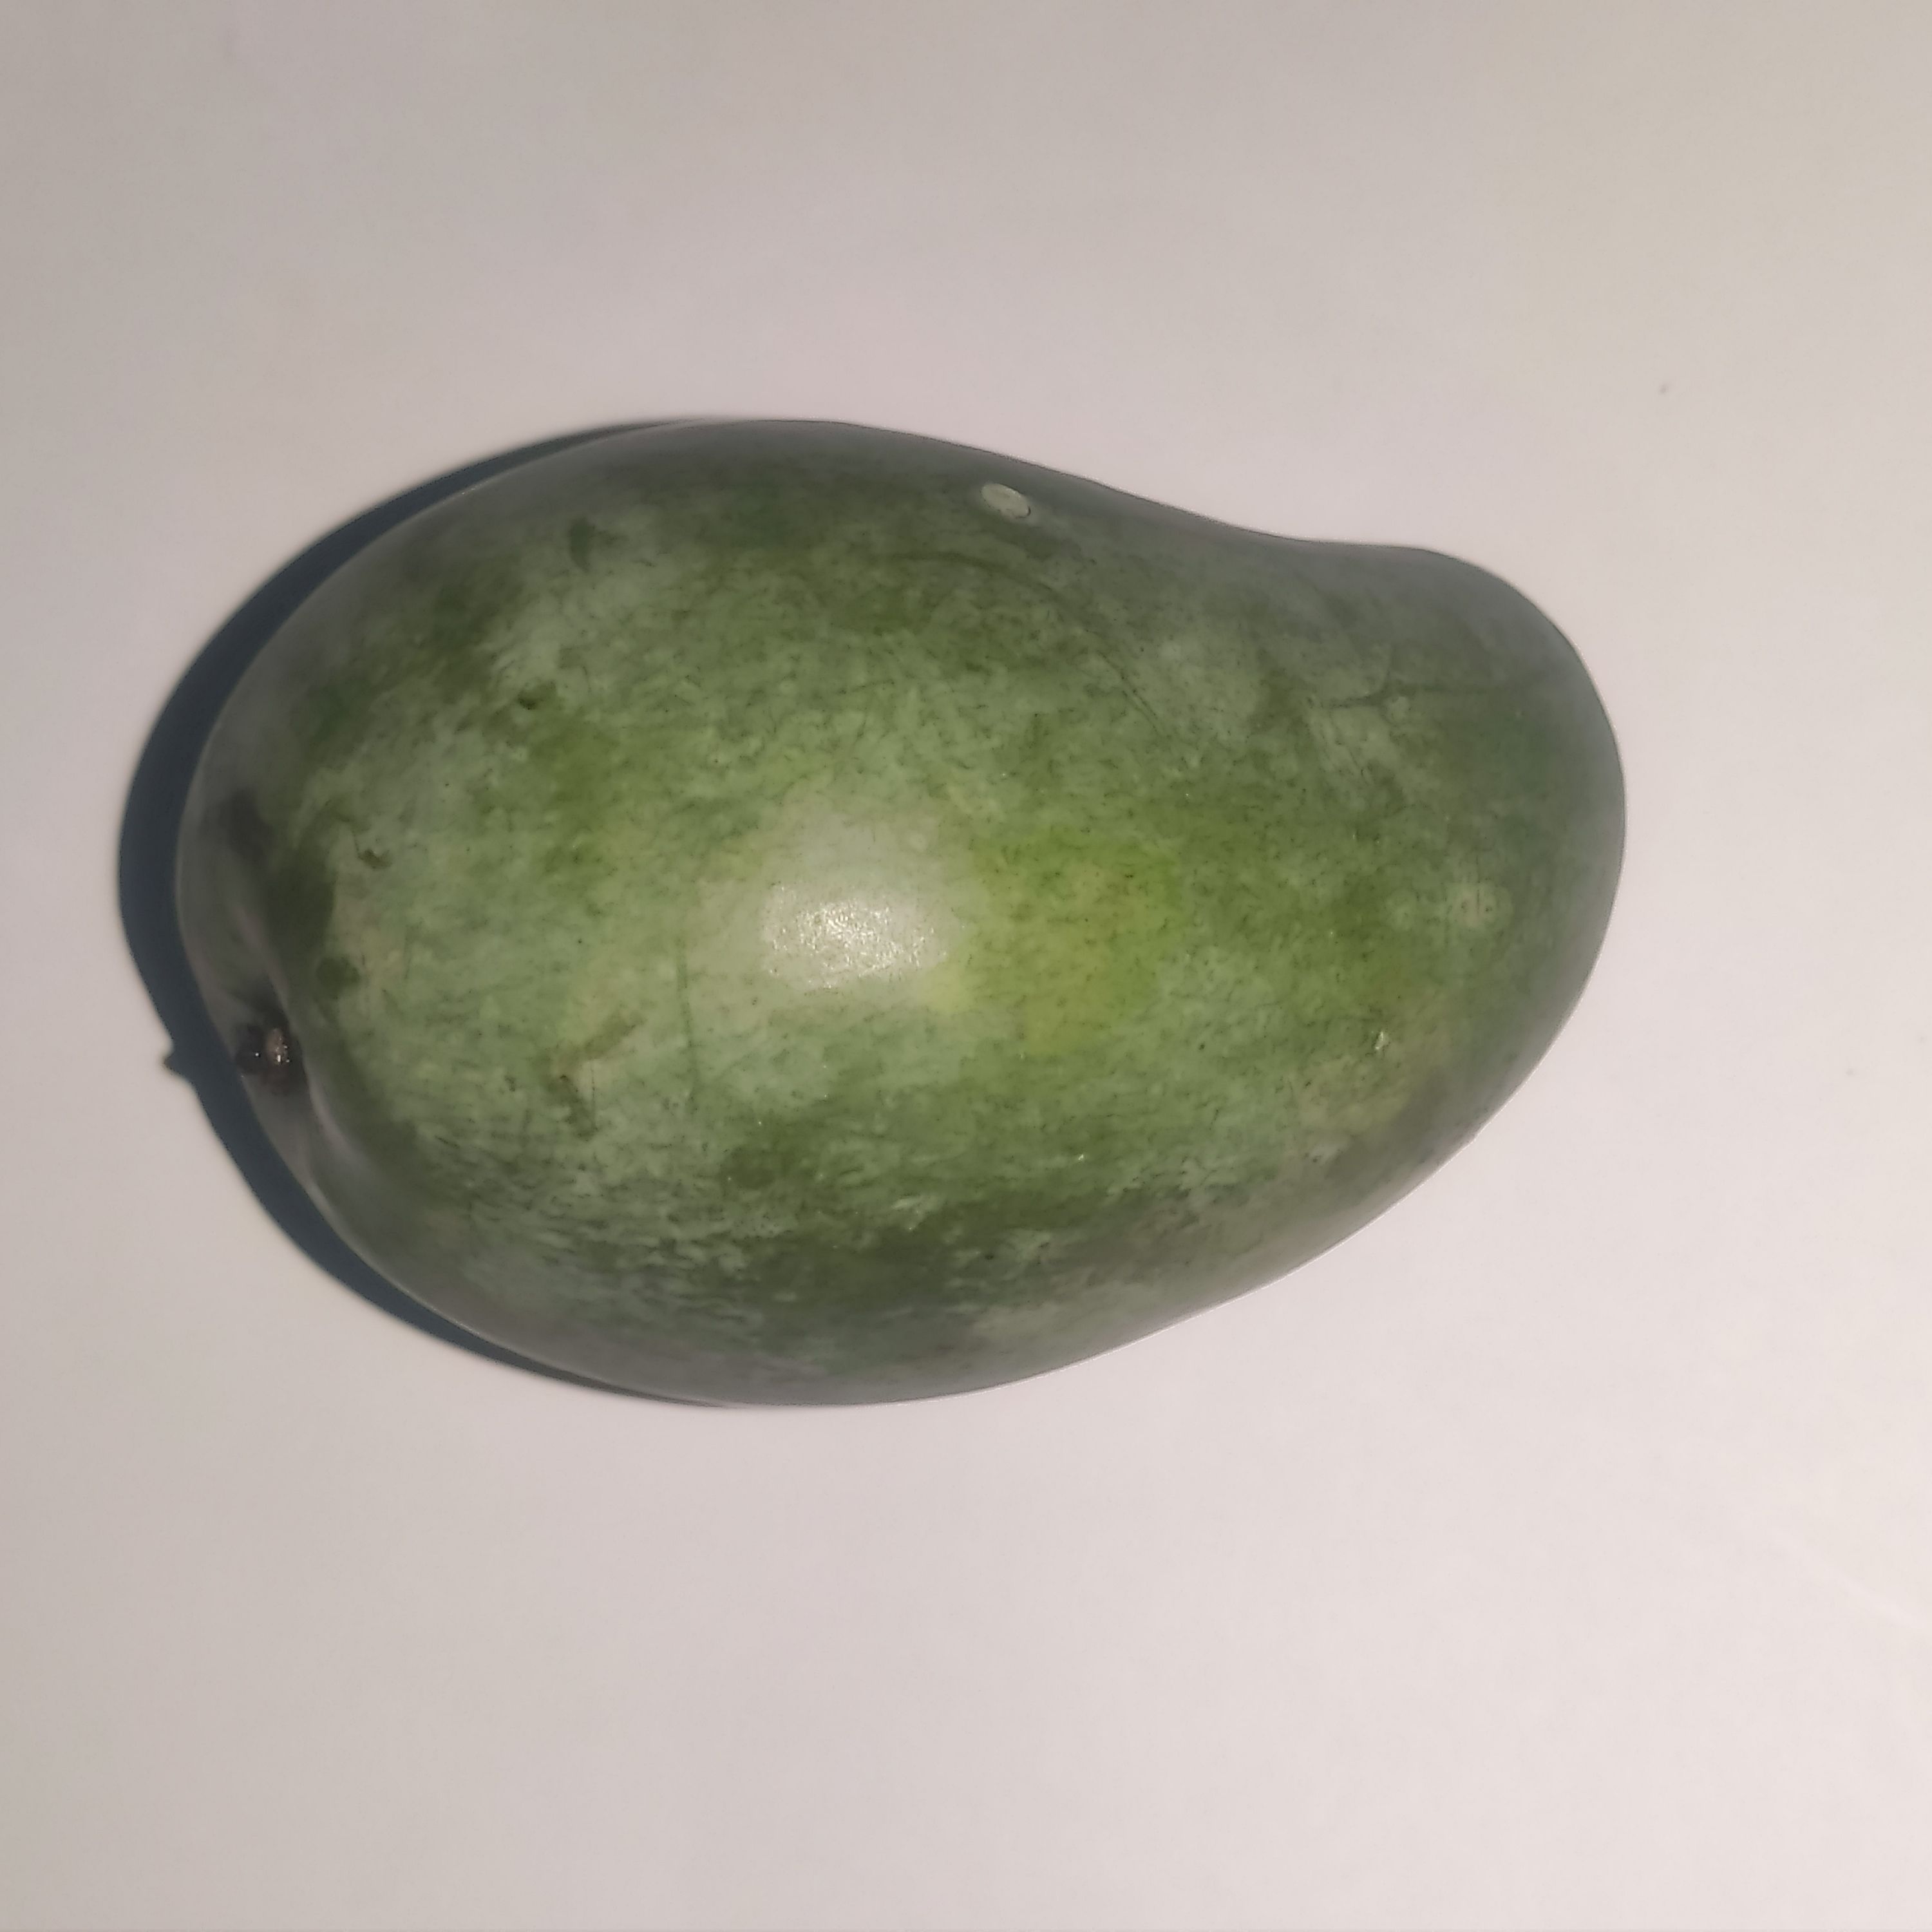
Fruit: mango
Grade: 1st-grade